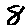
Label: 8